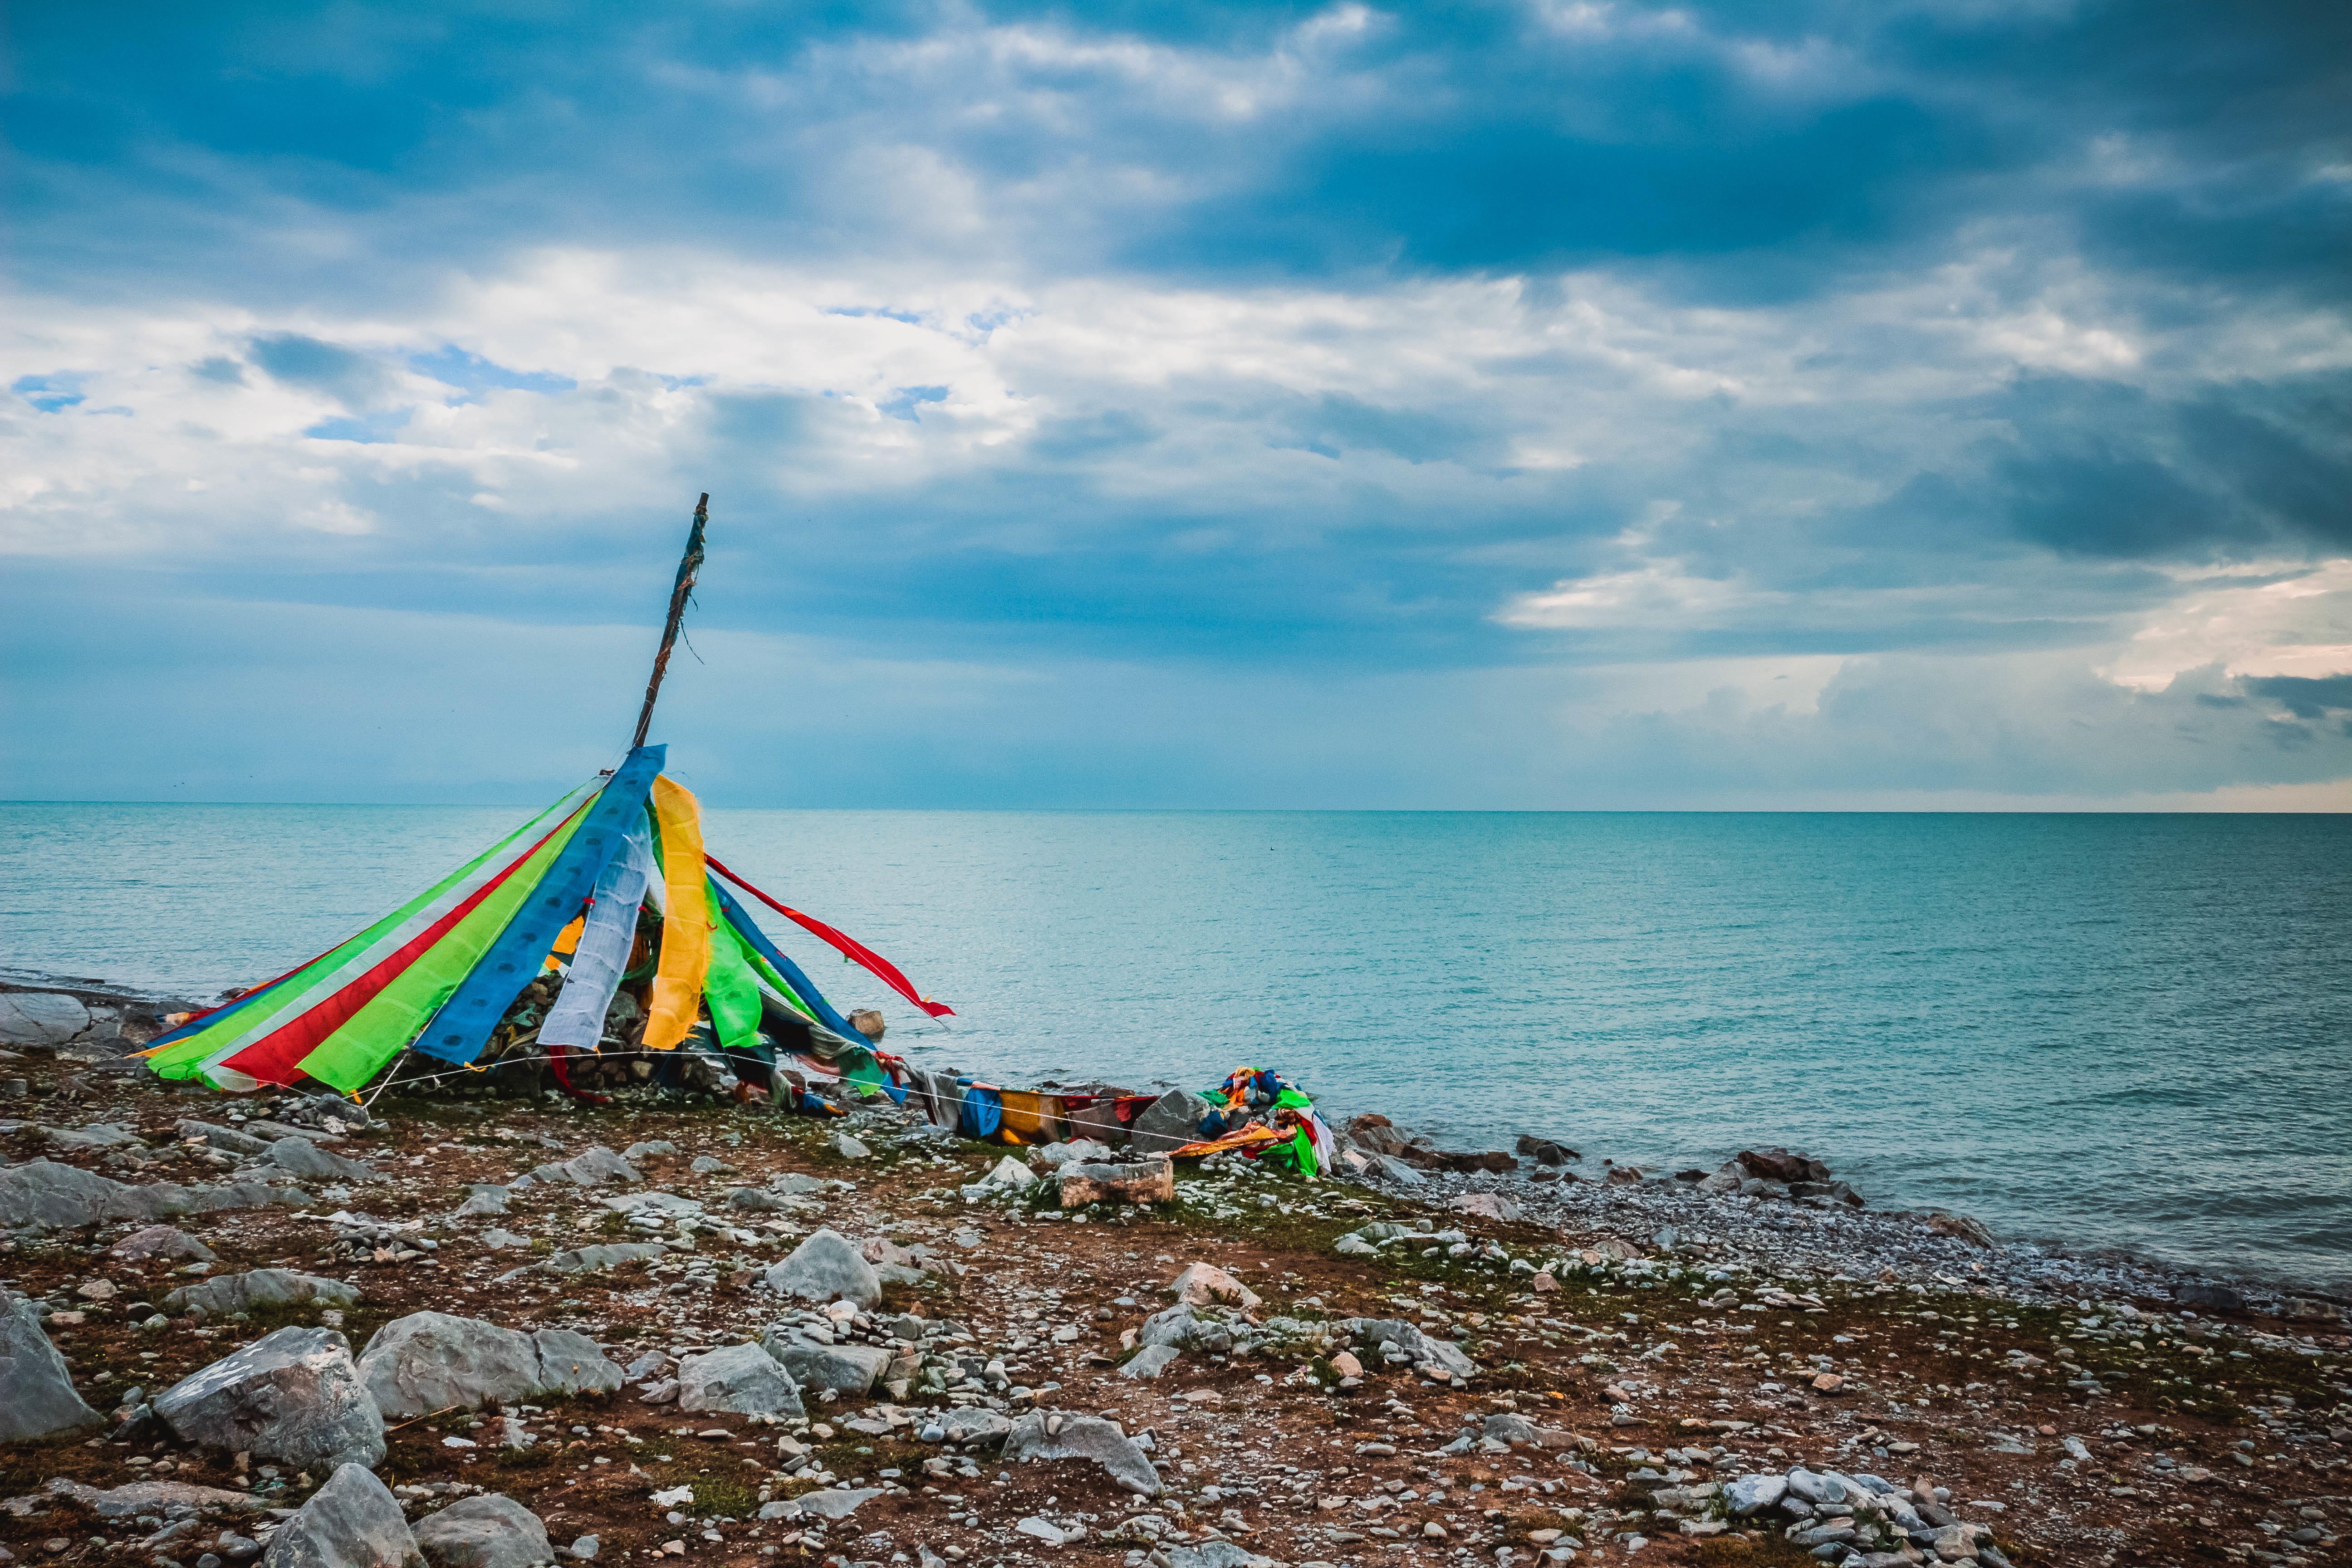
beach, sea, coast, sand, ocean, horizon, cloud, sky, shore, wave, wind, vacation, bay, island, body of water, cape